Ironmacannie Mill

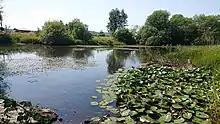
The millpond

The mill stands on a site about south of Balmaclellan, on the north bank of the Shirmers Burn. It is a three-story L-plan building, with rubble masonry made of locally mined whinstone. The windows are plain, and mostly in the south-east wall. Two cast iron waterwheels survive, fed via its mill races by water from a dam some north of the mill. The larger wheel formerly drove the mill's three grinding stones, while the smaller one operated the bellows for the mill's kiln. There is now a micro hydro generator, providing power for the building.